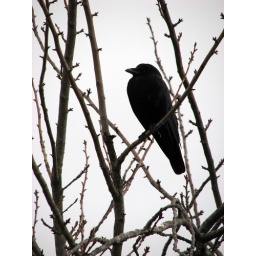
loved the silhouette of this bird in the tree